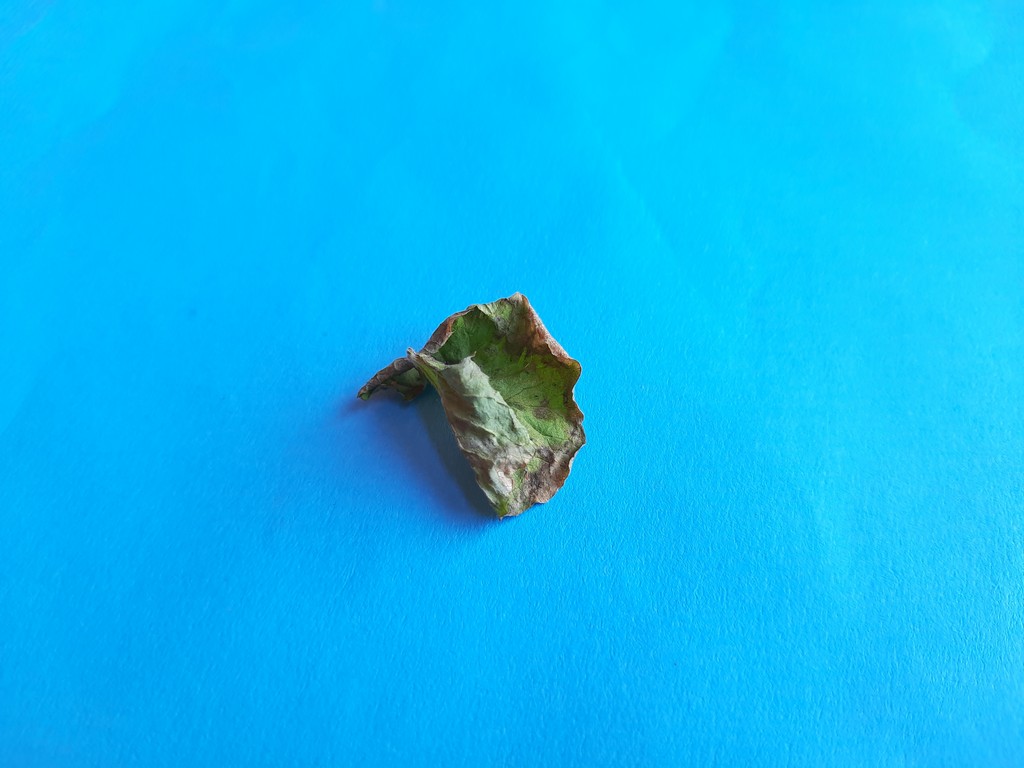
Label: Dried